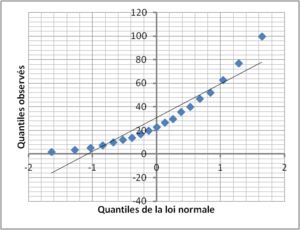
Diagramme Quantile-Quantile. Tentative d'ajustement d'une loi exponentielle par une loi gaussienne
En théorie des probabilités et en statistique, une loi de probabilité décrit le comportement aléatoire d'un phénomène dépendant du hasard. L'étude des phénomènes aléatoires a commencé avec l'étude des jeux de hasard. Jeux de dés, tirage de boules dans des urnes et jeu de pile ou face ont été des motivations pour comprendre et prévoir les expériences aléatoires. Ces premières approches sont des phénomènes discrets, c'est-à-dire dont le nombre de résultats possibles est fini ou au plus dénombrable. Certaines questions ont cependant fait apparaître des lois à support infini non dénombrable ; par exemple, lorsque le nombre de tirages de pile ou face effectués tend vers l'infini, la répartition des fréquences avec lesquelles le côté pile apparaît s'approche d'une loi normale.
En statistiques, le diagramme Quantile-Quantile ou diagramme Q-Q ou Q-Q plot est un outil graphique permettant d'évaluer la pertinence de l'ajustement d'une distribution donnée à un modèle théorique.